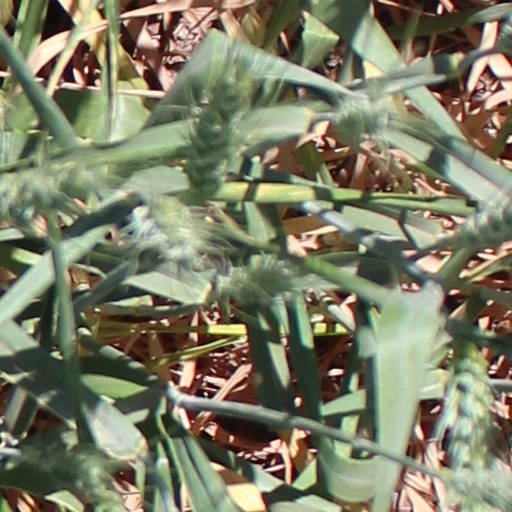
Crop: wheat